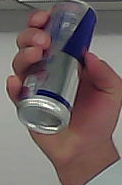
Product: redbull_energydrink